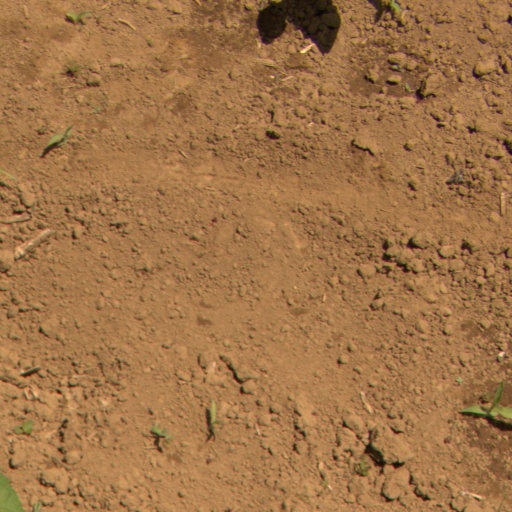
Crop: Jerusalem artichoke